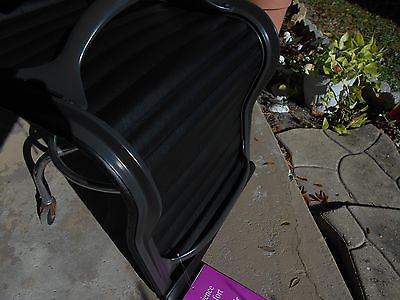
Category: chair